Frederick Volpe

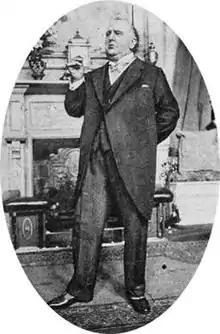
Volpe in 1926

Frederick Volpe (31 July 1865 – 7 March 1932), sometimes printed Volpé, was an English actor. He made his stage debut in his early twenties. From 1894 until his death he was a familiar figure on the West End stage, generally in undemanding comedies and other ephemeral productions. Among others, he created the role of Alexis in "The Girl in the Taxi" (1913). He made several films, beginning in 1917.